Jackson County, North Carolina

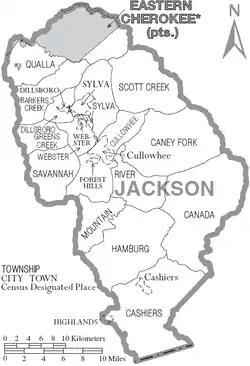
Map of Jackson County with municipal and township labels

Barker's Creek: Named for the creek which starts here and flows through the township before entering the Tuckasegee River. It includes the Dicks Creek, Barkers Creek, and Wilmont communities. US 74/23 runs as a four-lane divided highway through the township. The township is served by Smokey Mountain Elementary School and Smoky Mountain High School. Formerly, the Log Cabin Association Consolidated School served the township, but it closed in 1980 when Smokey Mountain Elementary opened.